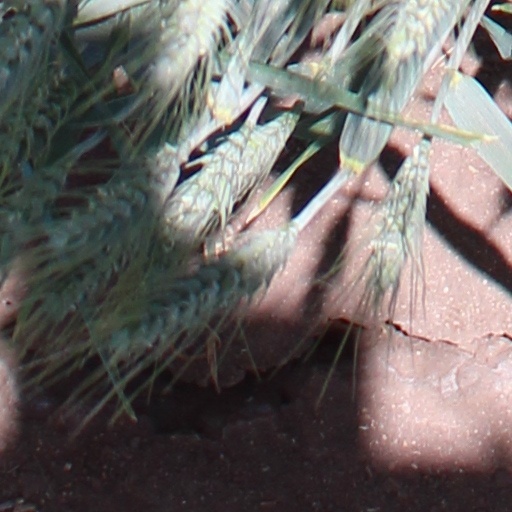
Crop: wheat